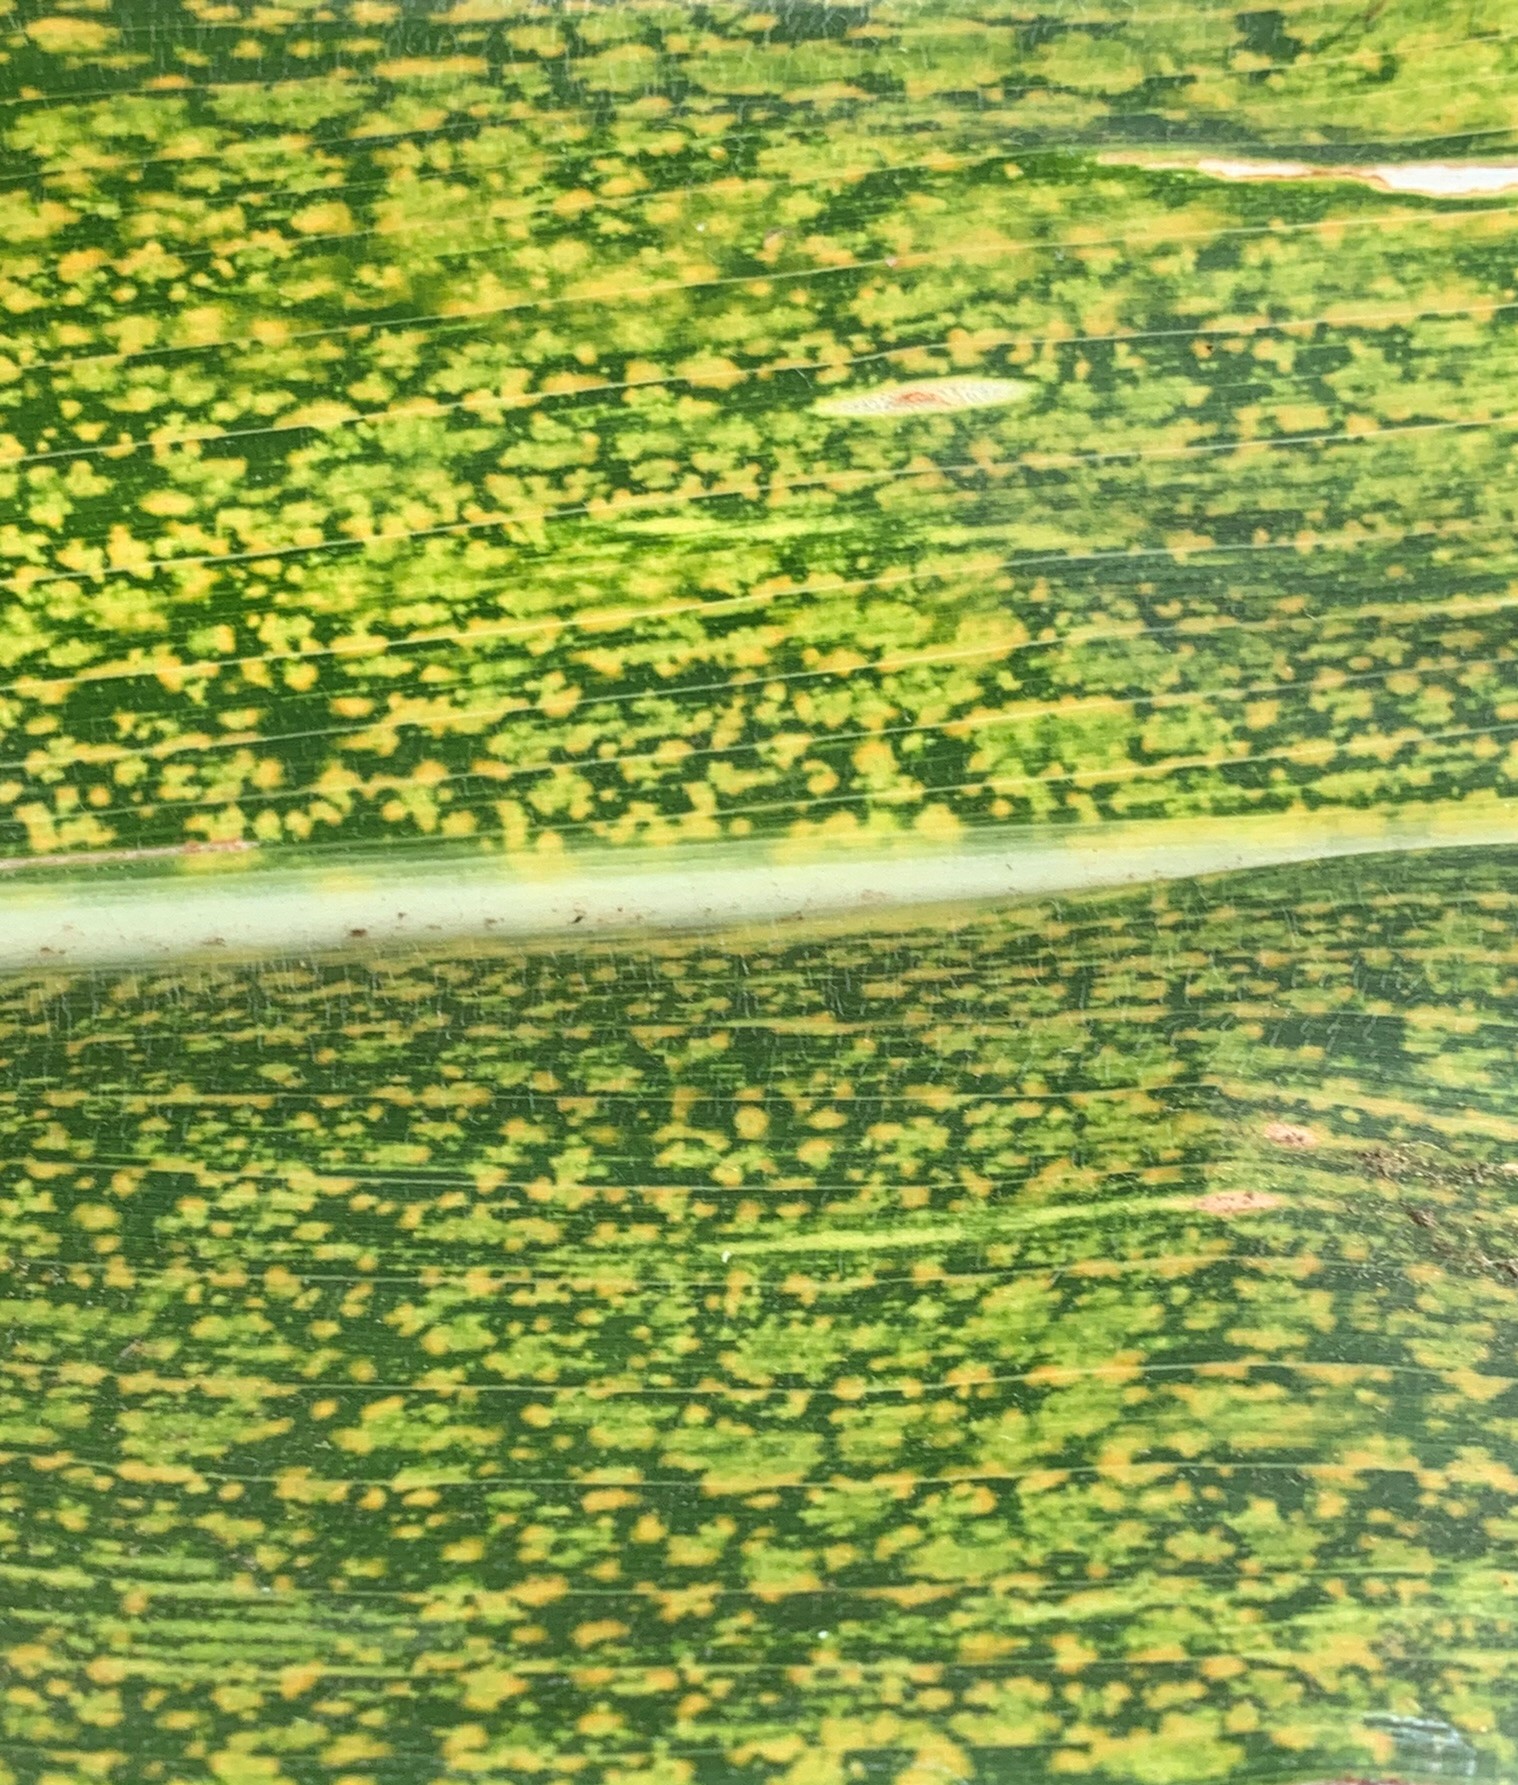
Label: MLN